Pelops

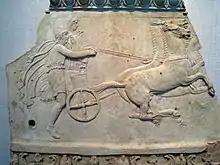
Pelops and Hippodamia racing in a bas-relief (Metropolitan Museum of Art)

Pelops came to ask for her hand and prepared to race Oenomaus. Worried about losing, Pelops went to the seaside and invoked Poseidon, his former lover. Reminding Poseidon of their love ("Aphrodite's sweet gifts"), he asked Poseidon for help. Smiling, Poseidon caused a chariot drawn by untamed winged horses to appear.